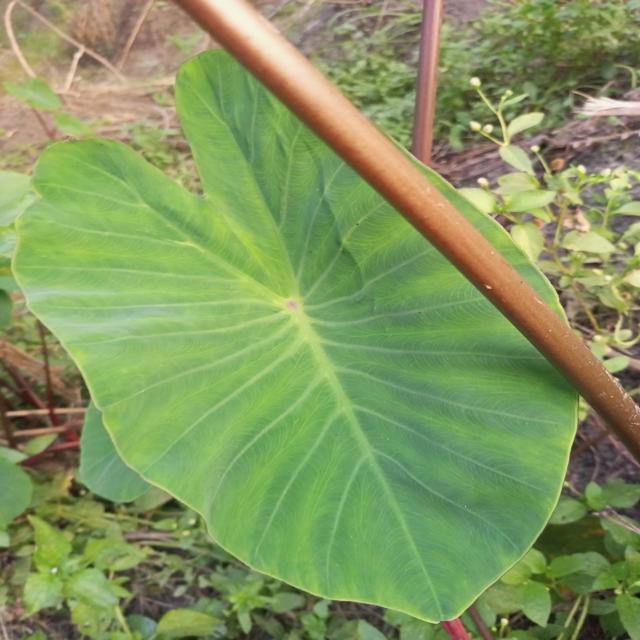
Label: Healthy